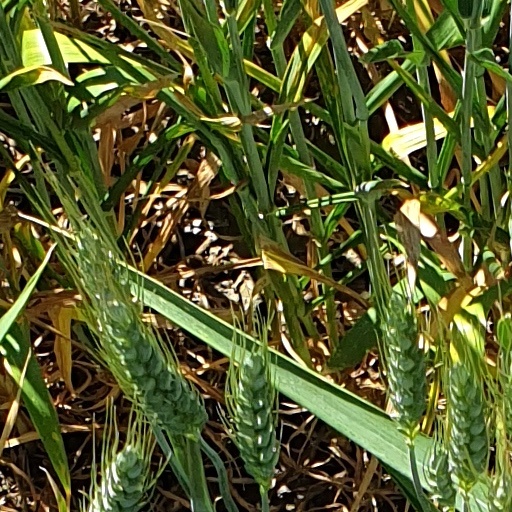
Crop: wheat